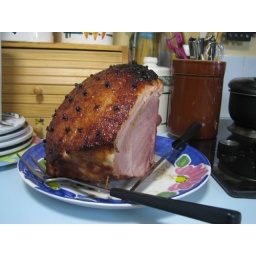
ham roasted in orange juice, brown sugar and red wine - OMG!